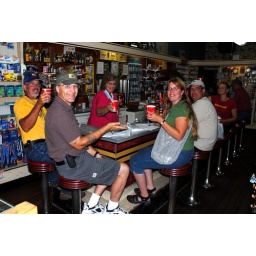
Raise your glass to time standing still in a little corner of Nebraska.